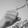
ASL letter: G